Sulfurimonas

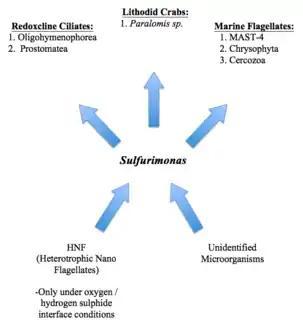
Fig 7. Simplified "Sulfurimonas" Food Web / Chain

Members of the bacterial genus "Sulfurimonas" are known to affect the relative abundance of species around them. In the case of "S. gotlandica" strain GD1, it was demonstrated that heterotrophic nanoflagellate (HNF) populations decreased while ciliate and dinoflagellate abundances remained relatively constant in oxygen / hydrogen sulphide rich conditions. Conversely, the opposite trend was observed in suboxic conditions, in that HNF and ciliates increased in abundance, whereas dinoflagellates remained constant. These changes were attributed to both the presence of oxygen / hydrogen sulphide in the environment and the potential predation of HNF by "S. gotlandica".